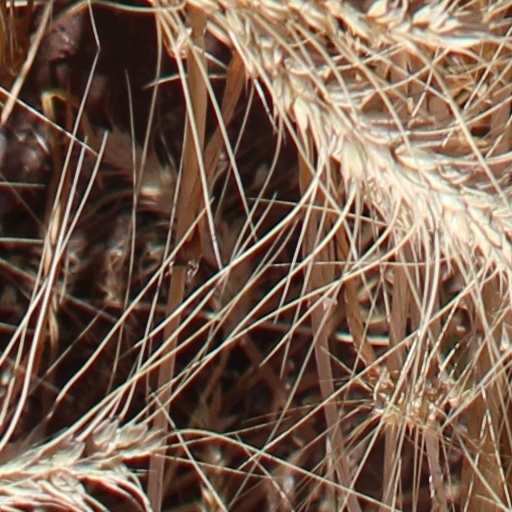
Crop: wheat